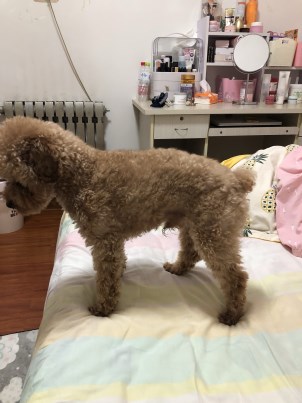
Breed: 7449-n000128-teddy